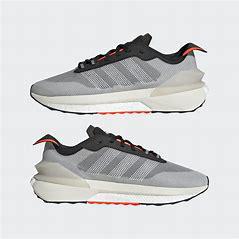
Brand: Adidas
Model: Avryn